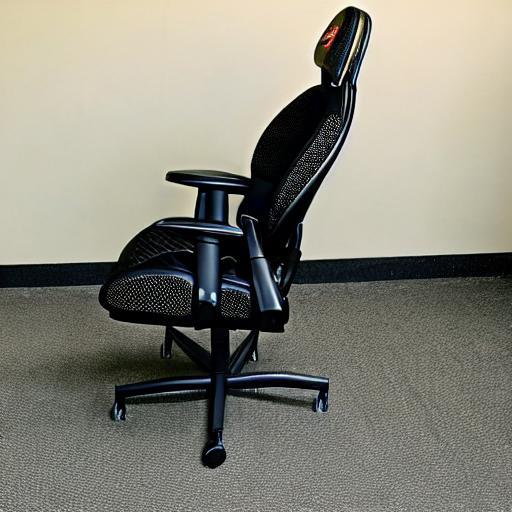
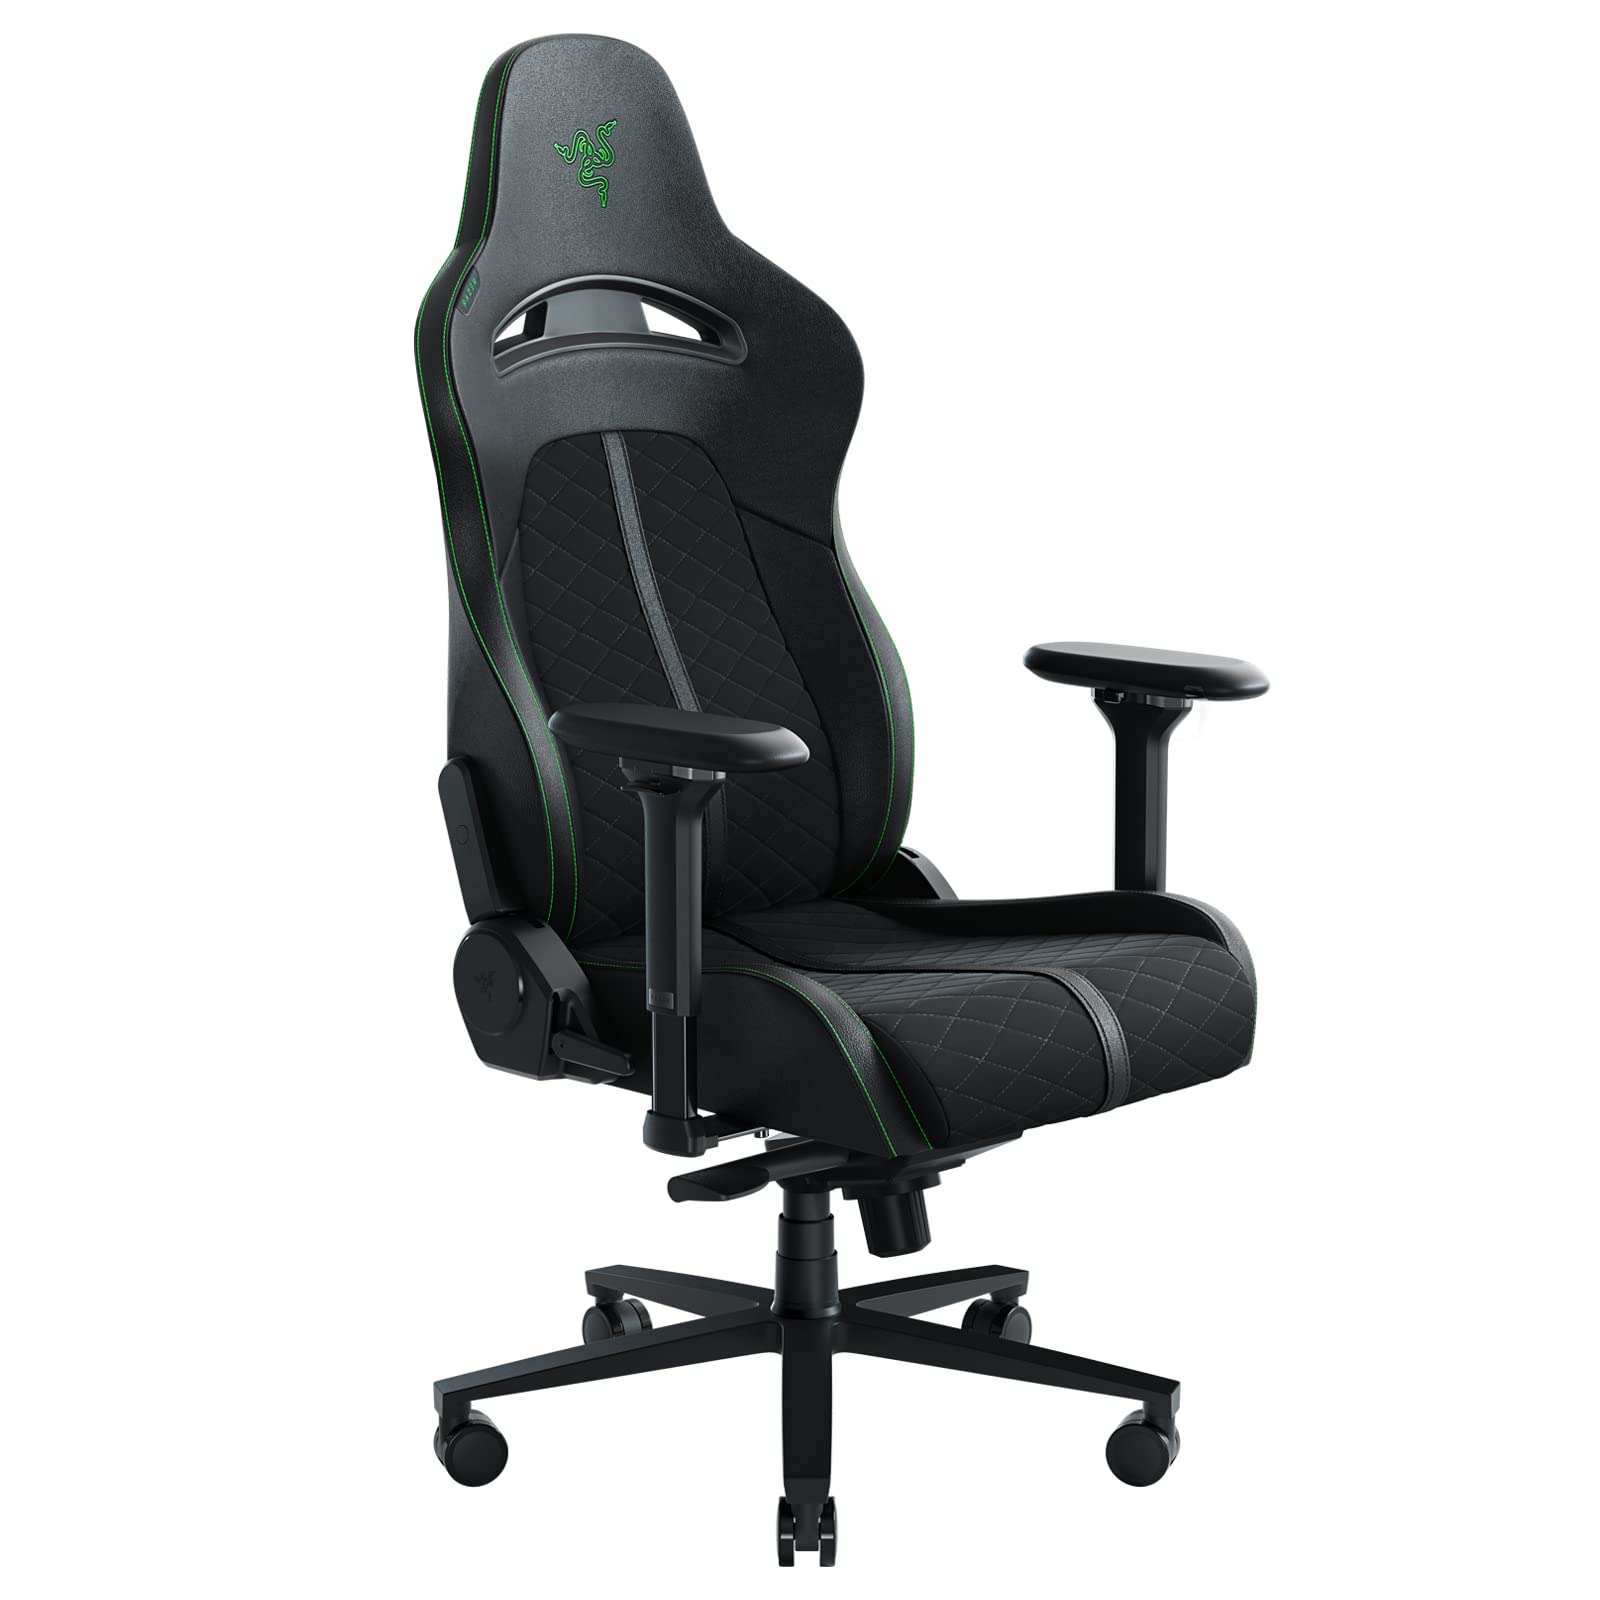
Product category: items_chair
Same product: no